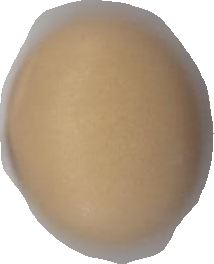
Variety: Anjasmoro